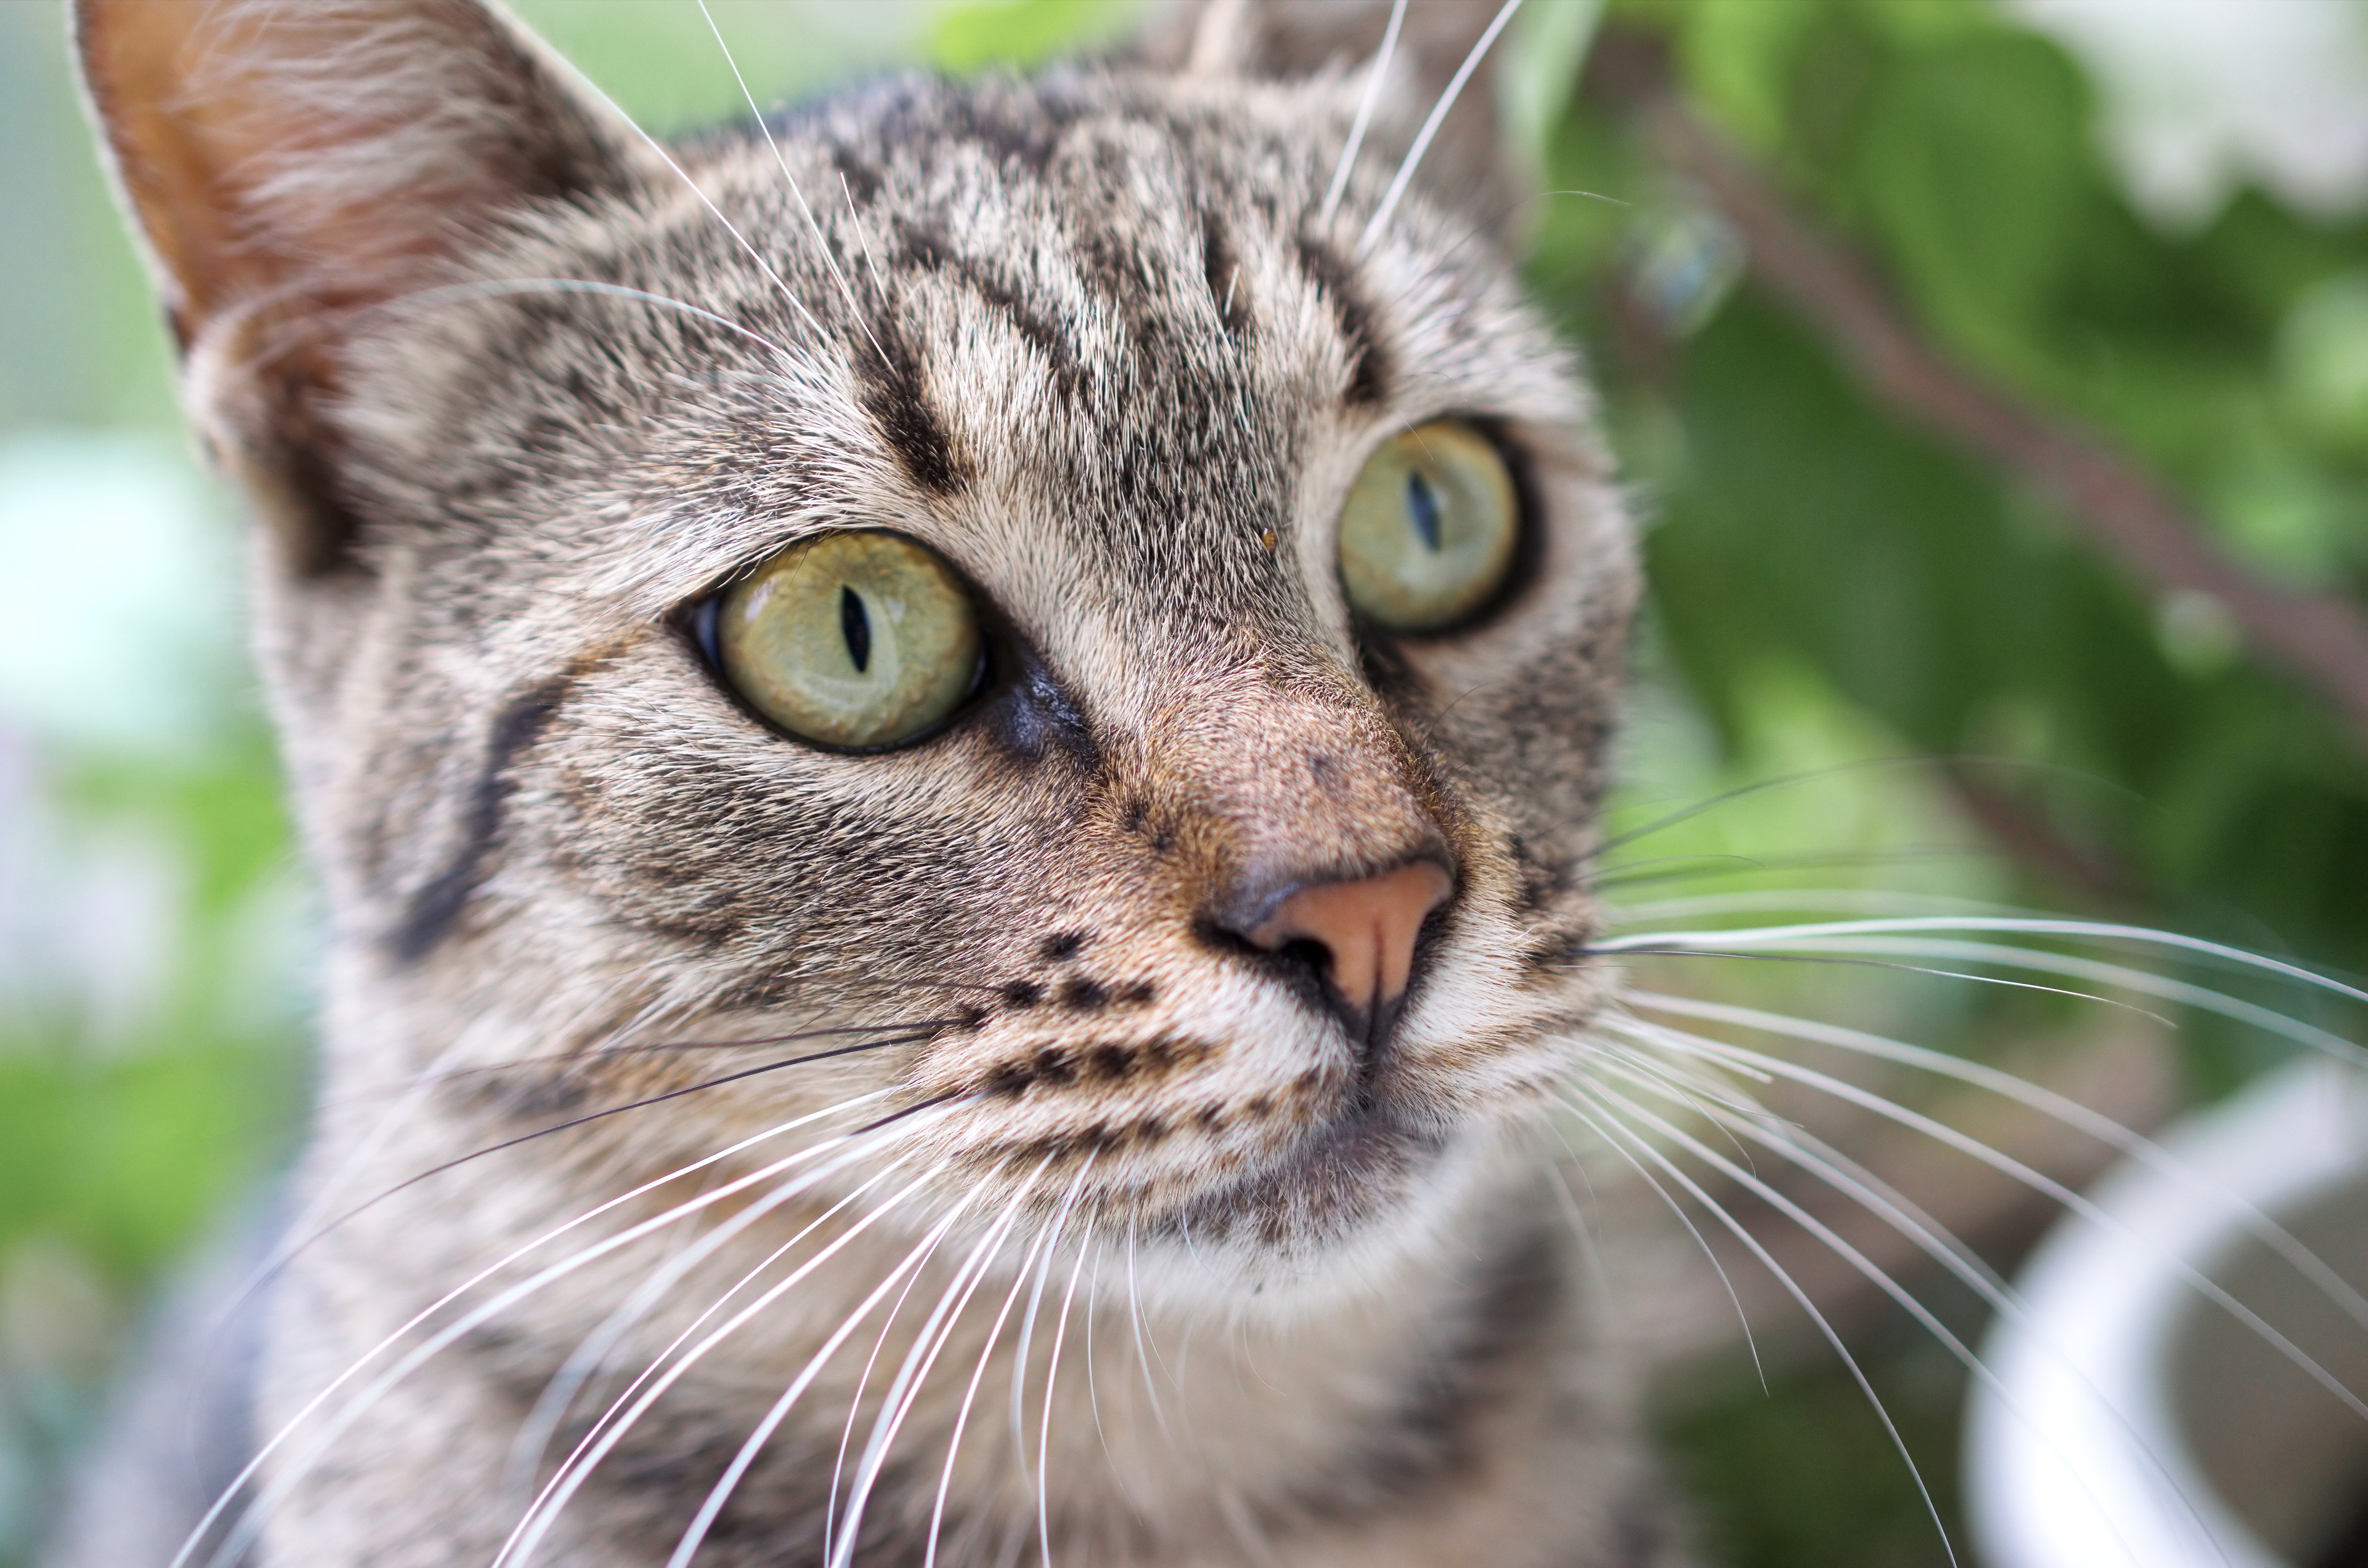
cat, mammal, vertebrate, whiskers, small to medium sized cats, felidae, tabby cat, carnivore, european shorthair, domestic short haired cat, close up, snout, eye, nose, dragon li, wildlife, asian, aegean cat, bengal, american wirehair, american shorthair, australian mist, ocicat, organism, toyger, grass, wild cat, plant, pixie bob, fur